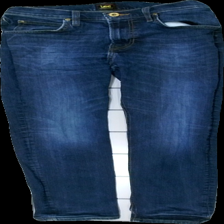
View: front
Type: Jeans
Category: Ladies
Brand: Lee
Colors: Blue
Material: 100% bomull
Pattern: Logo print
Cut: Tight
Season: All
Price range: 50-100
Recommended usage: Reuse
Description: jeans